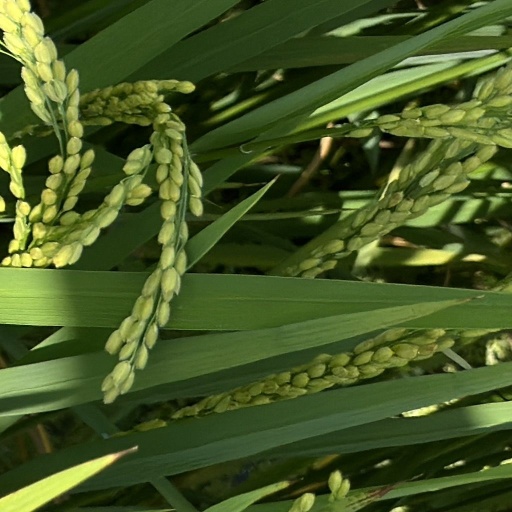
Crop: rice